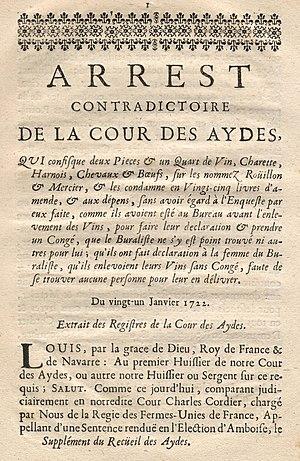
Arrêt de la Cour des Aydes de Louis XV concernant une absence de congé (taxe) sur un transport de vin à Amboise en 1722
L'histoire de l'impôt en France voit, sur plus d'un millénaire, l'émergence, l'affirmation et la croissance d'une fiscalité d'État. L'impôt est l'un des outils fondamentaux de l'affirmation des États territoriaux modernes, avec un développement qui suit celui de l'administration. Sur une longue période, l'impôt connaît des évolutions reflétant les changements de l'État, de la société et de l'économie françaises ainsi que le besoin récurrent de financer de nouveaux types de dépenses publiques.
Le touraine-amboise est un vin produit par dix communes bordant les deux rives de la Loire, à l'est la ville d'Amboise et de son château royal.
Les Cours des aides sont des cours souveraines d'Ancien Régime créées pour traiter du contentieux des finances extraordinaires, les finances ordinaires relevant de la chambre du Trésor.